VMM-161

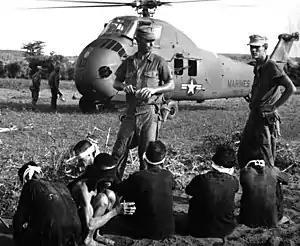
A helicopter from HMM-161 waiting to transport prisoners just south of Chu Lai during Operation Starlite in 1965.

HMM-161 departed Hawaii on 15 March 1965, on board the and arrived at Marine Corps Air Facility Futema, Okinawa, Japan on 27 March. On 27 April the squadron departed Okinawa on board the headed for South Vietnam. 6 May saw the squadron lifting elements of the 4th Marine Regiment ashore at Chu Lai and on 15 May, the squadron began operating from the . Finally on 25 May 1965, HMM-161 came ashore at Chu Lai and was assigned under the command of Marine Aircraft Group 16 (MAG-16), and the 1st Marine Aircraft Wing (1st MAW). On 12 June the squadron again relocated, this time to the Phu Bai Combat Base.